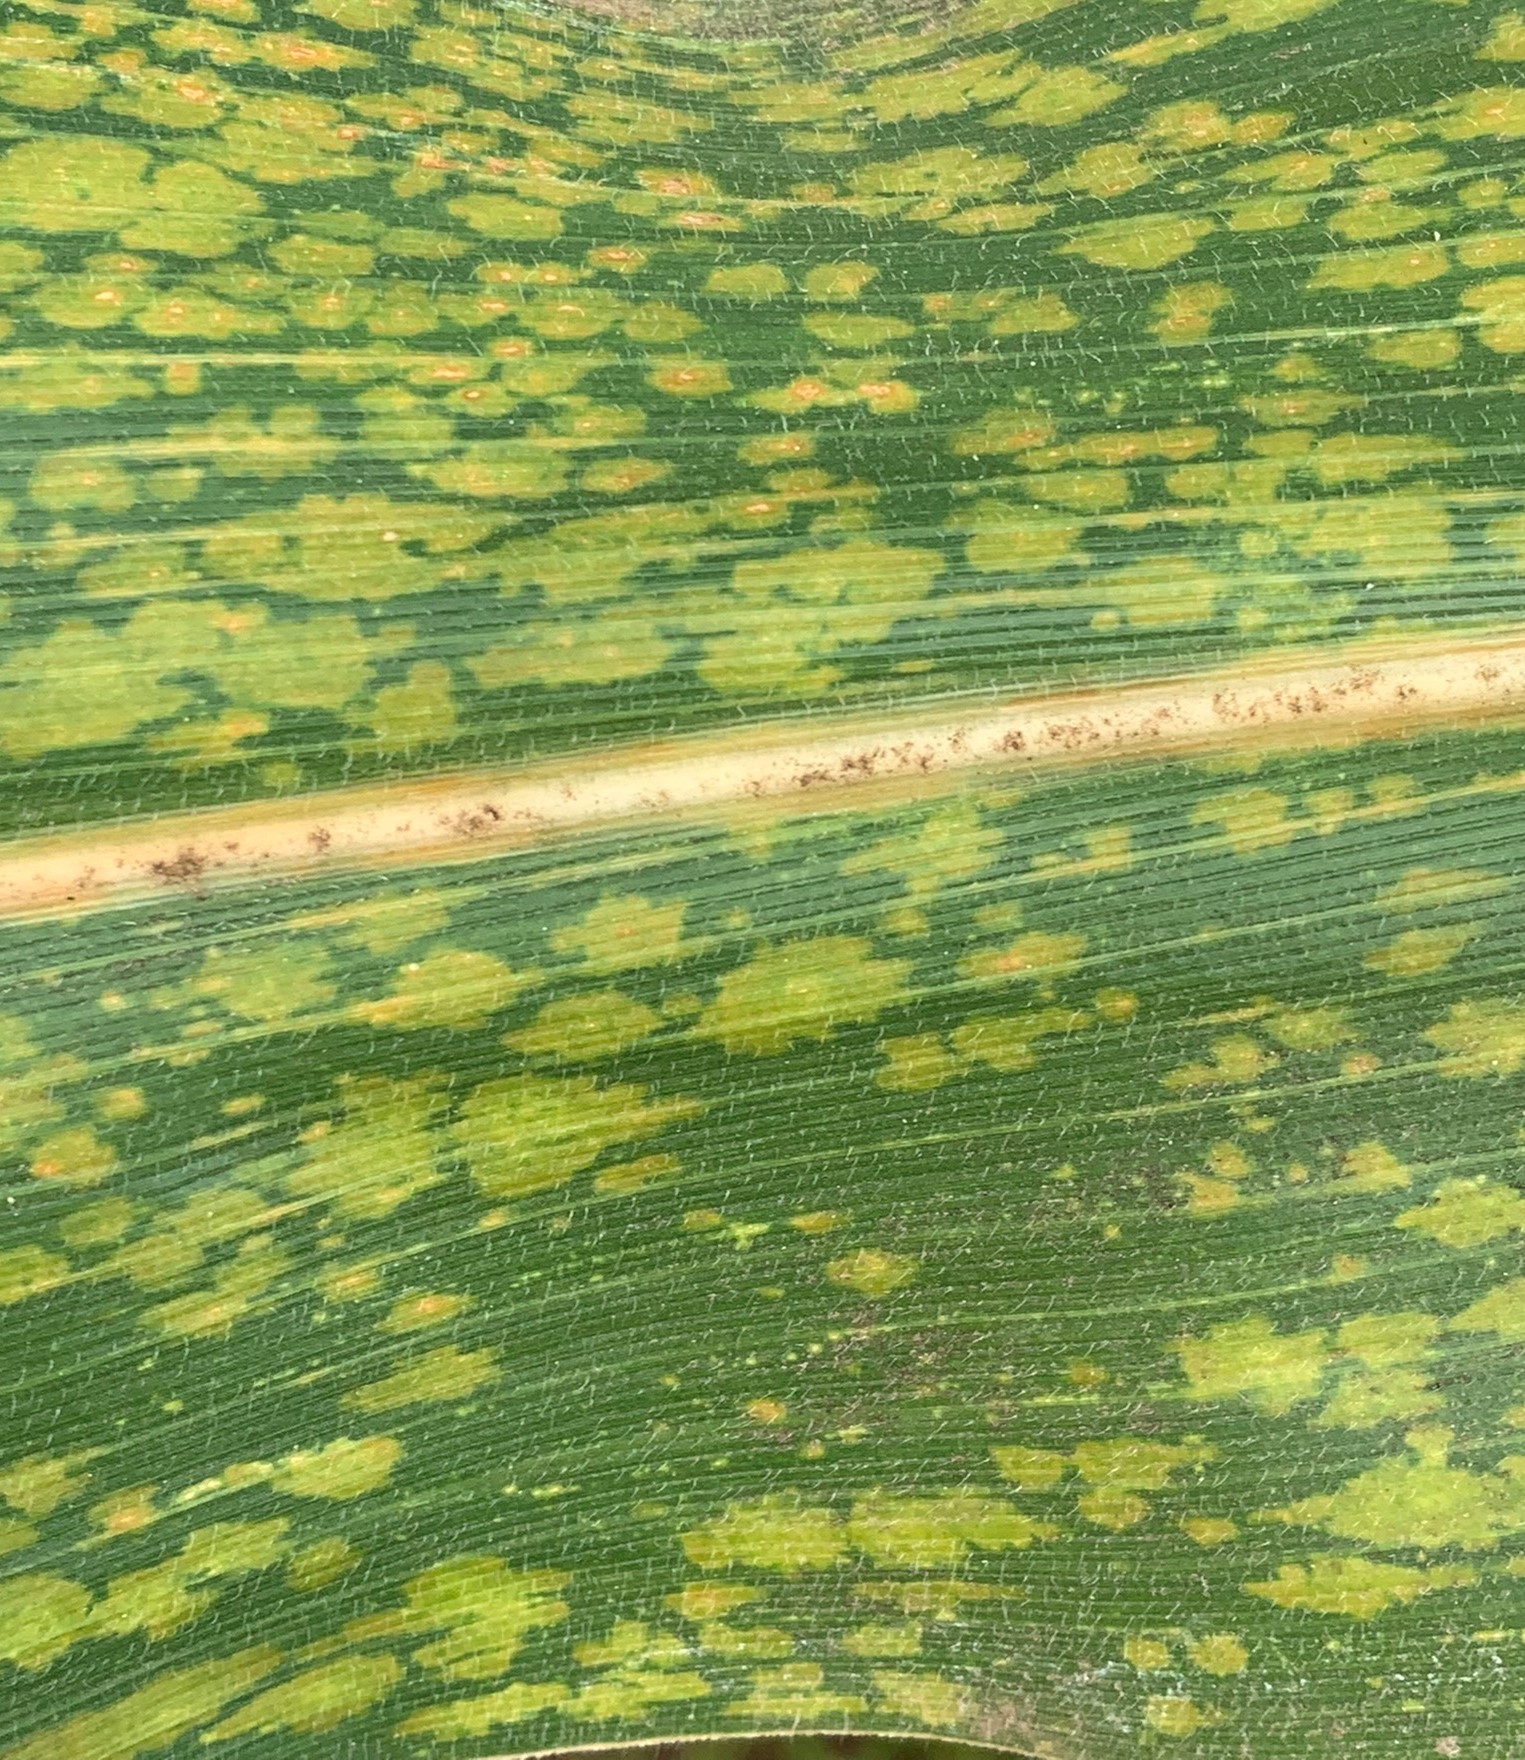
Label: MLN